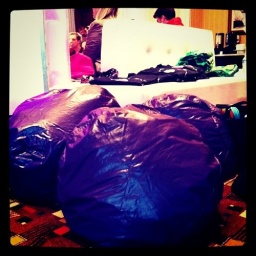
There cool purple bean bag chairs in the ALCATEL lounge #ElevenAPI & they're donating them to Boys/Girls Club